EBRC Jaguar

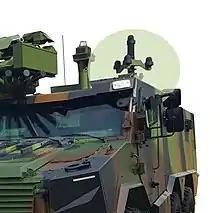
A VBMR Griffon featuring the PILAR V (encircled) and ANTARES system (to its left); both also equip the Jaguar

The story of the Jaguar began in 2009, when the French army expressed an operational requirement for a future medium cavalry vehicle. This led to the Engin blindé de reconnaissance et de combat (EBRC) program, launched to address four key issues: operational mobility, flexibility of use, protection and aggression. Twenty or so upstream and technical-operational studies on sub-assemblies carried out by the DGA will then make it possible to establish "possible architectures". These very different architectures are the result of choices such as "wheeled or tracked armor", "6×6 or 8×8", "manned or remotely-operated turret" or "armor in one piece or with additional kits"; all this, while maintaining coherence with the other pillars of "SCORPION", the programme to renew the army's medium-range armoured capabilities.